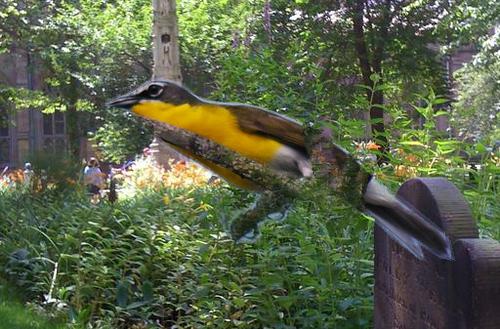
Bird species: Yellow_breasted_Chat
Bird type: landbird
Background: land